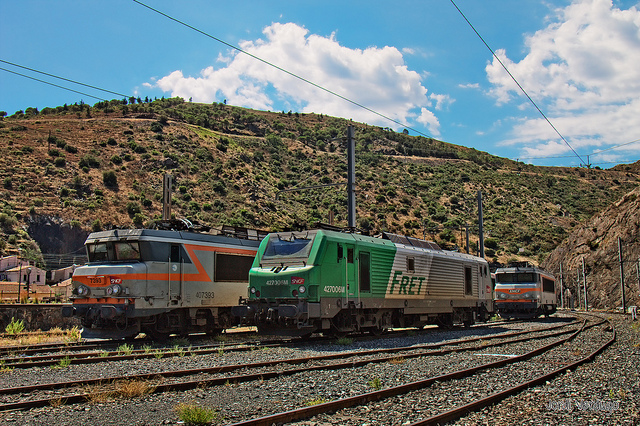
A couple of train engines riding down some tracks.

A train passing by another train with a hill covered in desert sand.

Three trains are on the train tracks in a rural area.